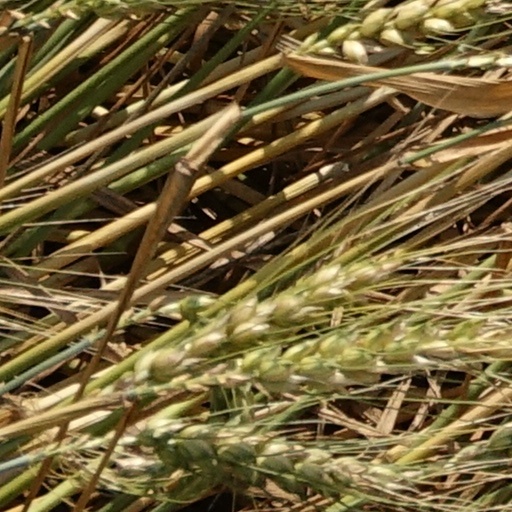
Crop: wheat